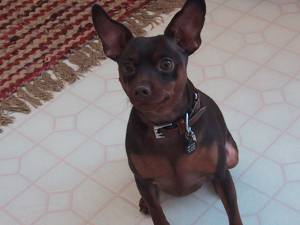
Animal: dog
Breed: miniature_pinscher